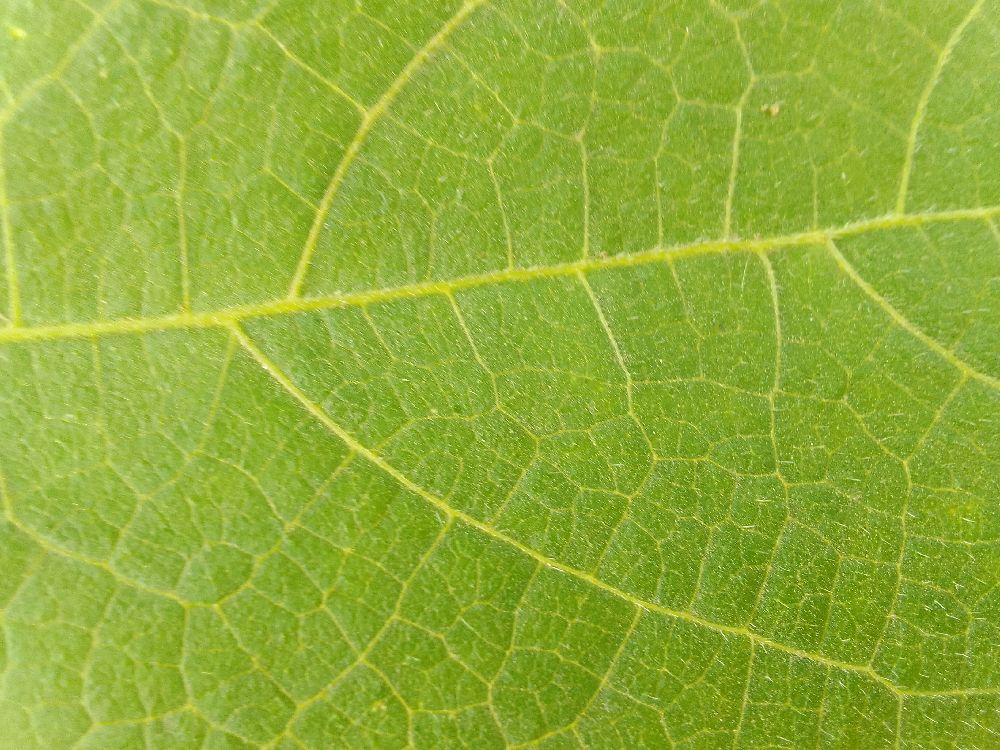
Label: healthy